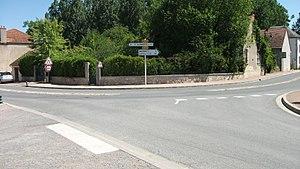
La Départementale 52 à Seuillet. À l'ouest, en direction de Saint-Germain-des-Fossés. À l'est, en direction de Magnet et Lapalisse. panneaux